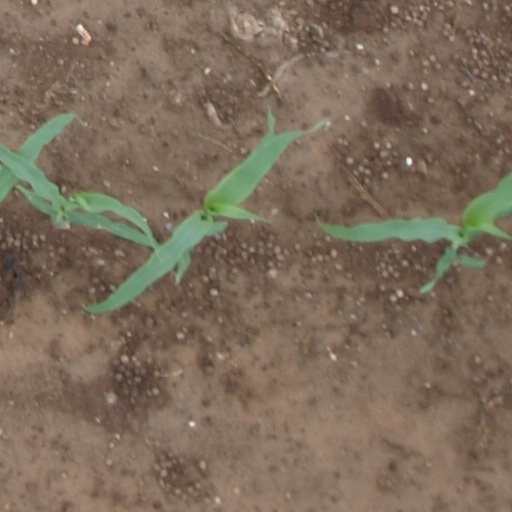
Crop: maize; corn